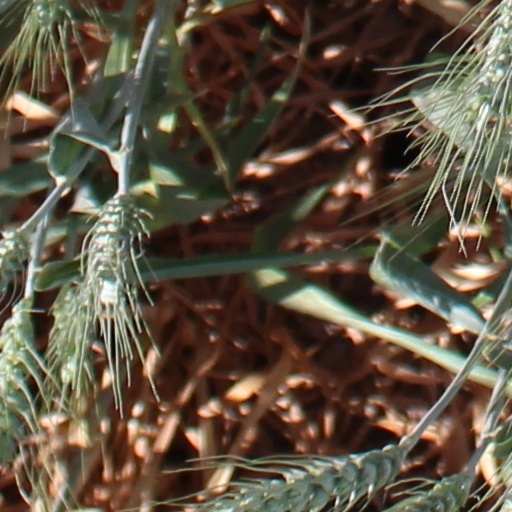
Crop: wheat